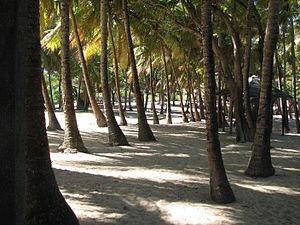
Plage et baie de Pompierre, à Terre-de-haut (Les Saintes, Guadeloupe).
La plage de Pompierre est une plage de sable de Terre-de-Haut, l'une des deux îles de l'archipel des Saintes.